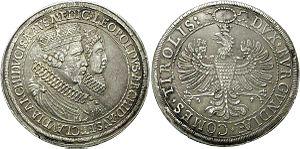
Claude de Médicis est l'épouse du duc d'Urbino Frédéric della Rovere puis de l'archiduc d'Autriche antérieure Léopold V d'Autriche-Tyrol.
Léopold V d'Autriche-Tyrol, né le 9 octobre 1586 à Graz et mort le 13 septembre 1632 à Schwaz est un membre de la maison des Habsbourg. Il règne sur l'Autriche antérieure et le Tyrol à partir de 1619 et il est évêque laïc des diocèses de Passau en Bavière et de Strasbourg en Alsace. Léopold V est un acteur important du début de la Guerre de Trente ans.